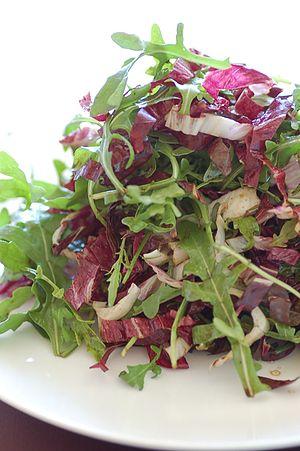
Le radicchio, parfois incorrectement nommé « trévise », est un cultivar à feuilles rouges de la variété cultivée foliosum, issue de la chicorée sauvage. Le radicchio est de la même variété que la plante qui donne l'endive et cette salade utilisée en cuisine possède un goût similaire. D'origine italienne, il est principalement produit en Vénétie.